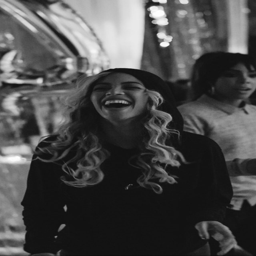
how can person be so beautiful all of the time